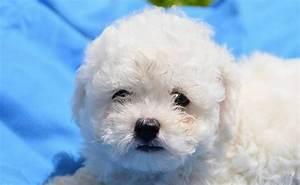
dog